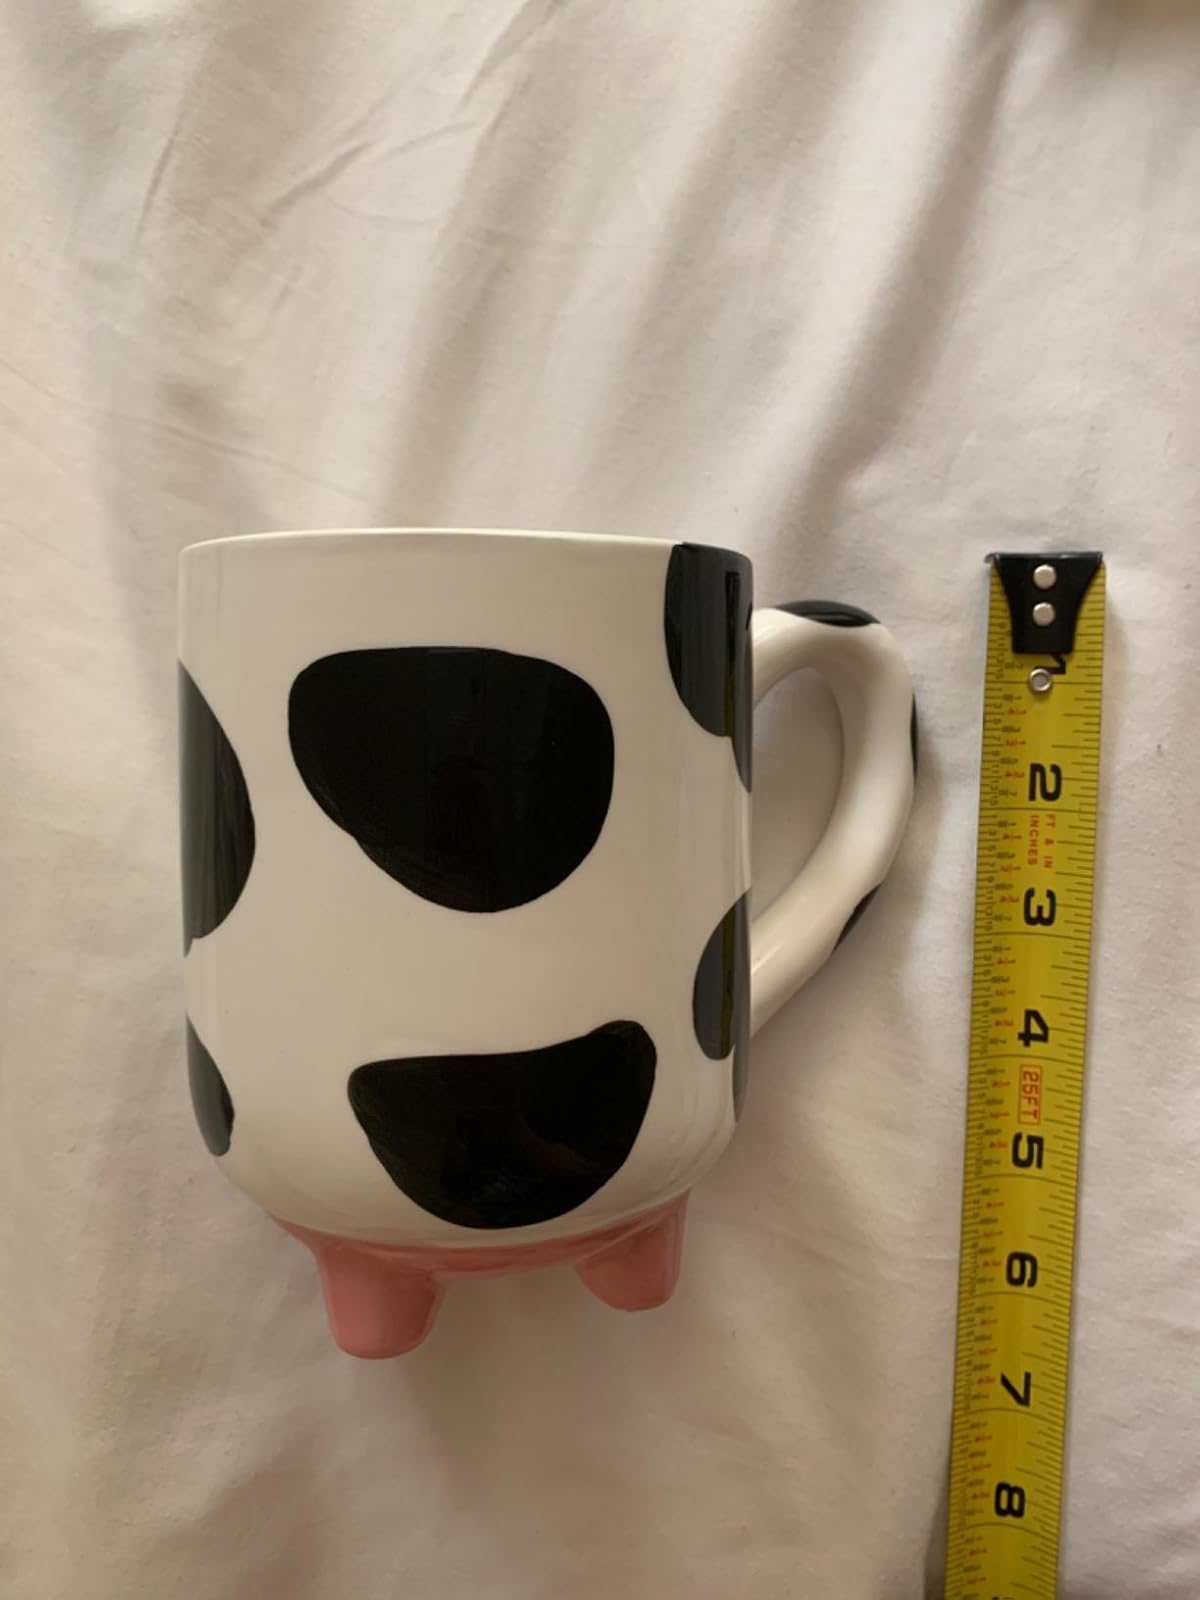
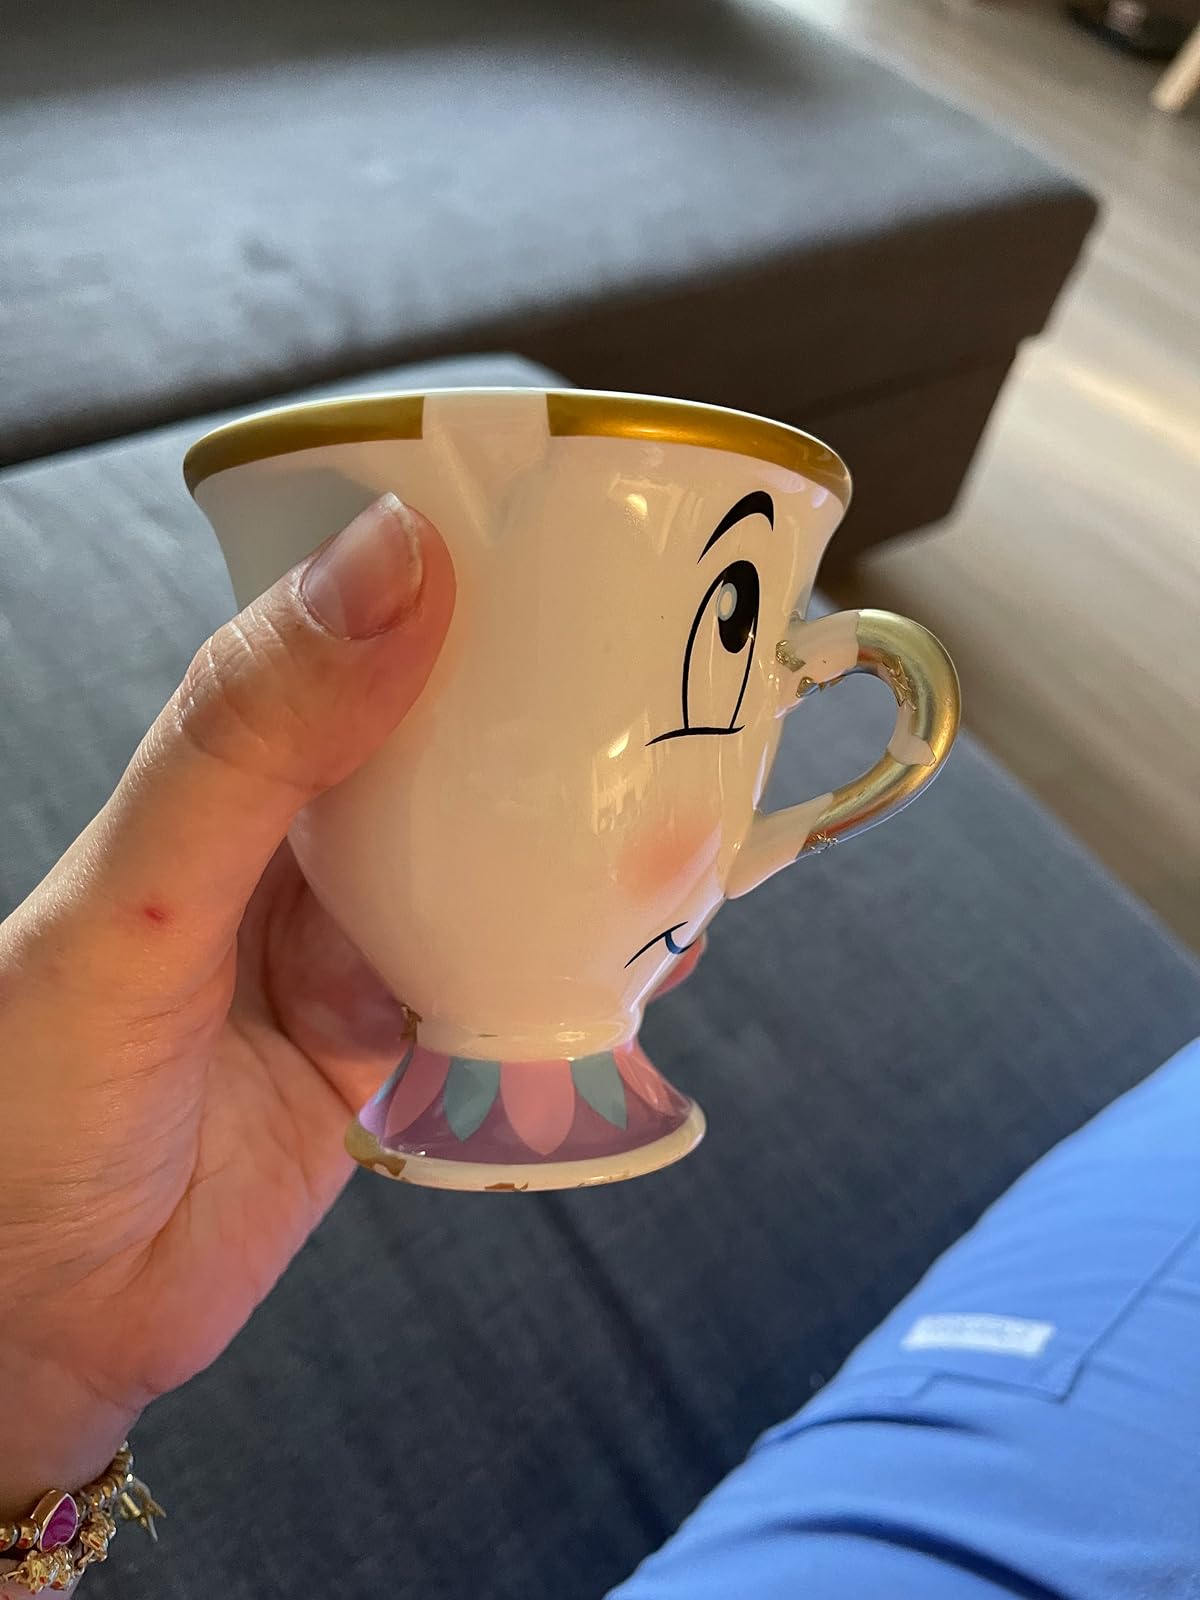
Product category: items_mug
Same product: no